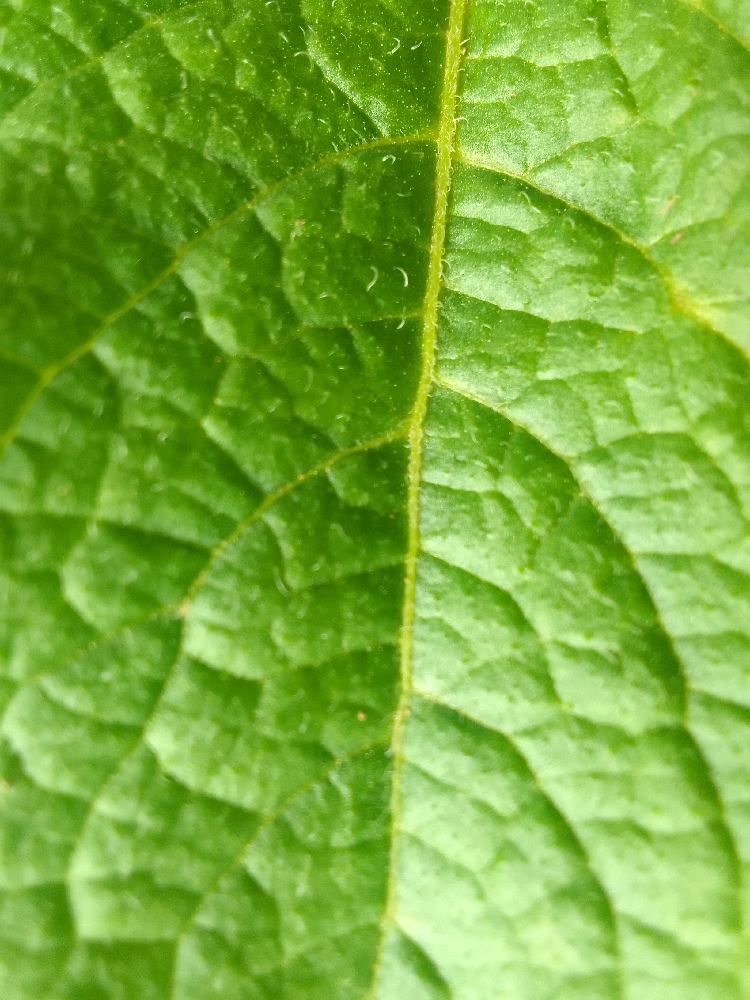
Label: Healthy